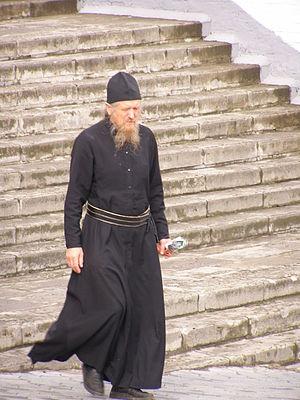
Le skouphos est le petit couvre-chef que portent quotidiennement les ecclésiastiques et les moines des Églises orthodoxes de toute hiérarchie. Il est sans bord à bout rond et de tissu mou chez les Slaves, plat et cylindrique chez les Grecs, plat au bord élevé chez les Roumains.